Rock-cut tombs of San Liberatore

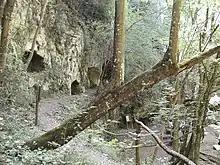
View of the tombs

Tombe rupestri di San Liberatore (Italian for "Rock-cut tombs of Saint Liberator") is a burial place located in Serramonacesca, Province of Pescara (Abruzzo, Italy).